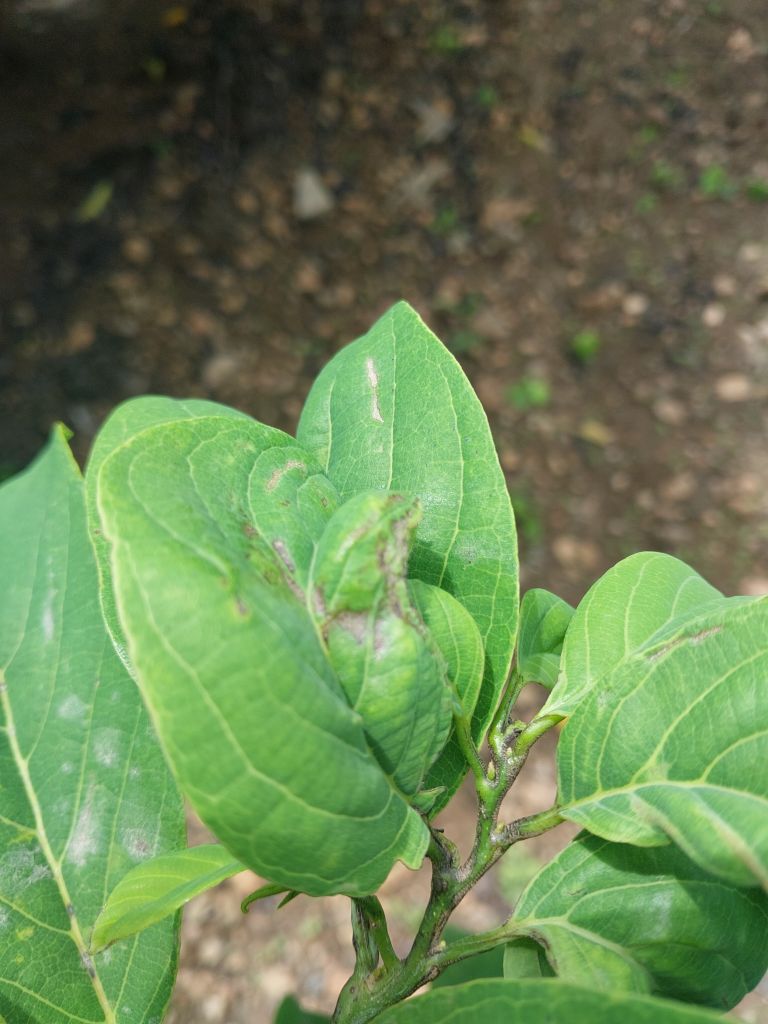
Disease label: Leaf spot on Leaves